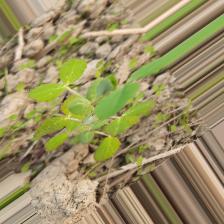
Label: Lentil Rust